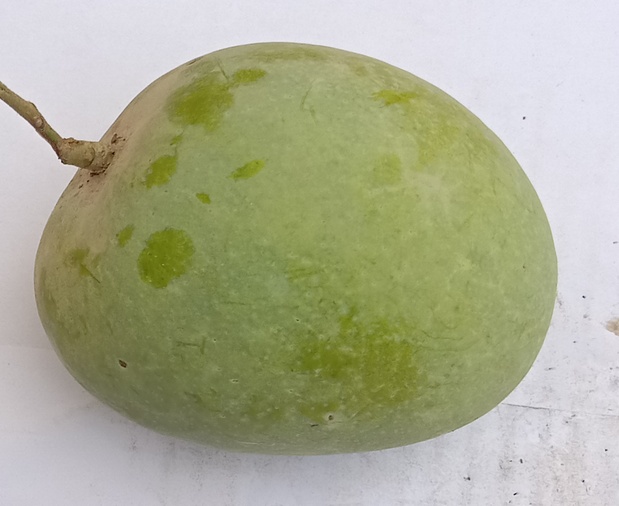
Mango variety: Anwar Ratool